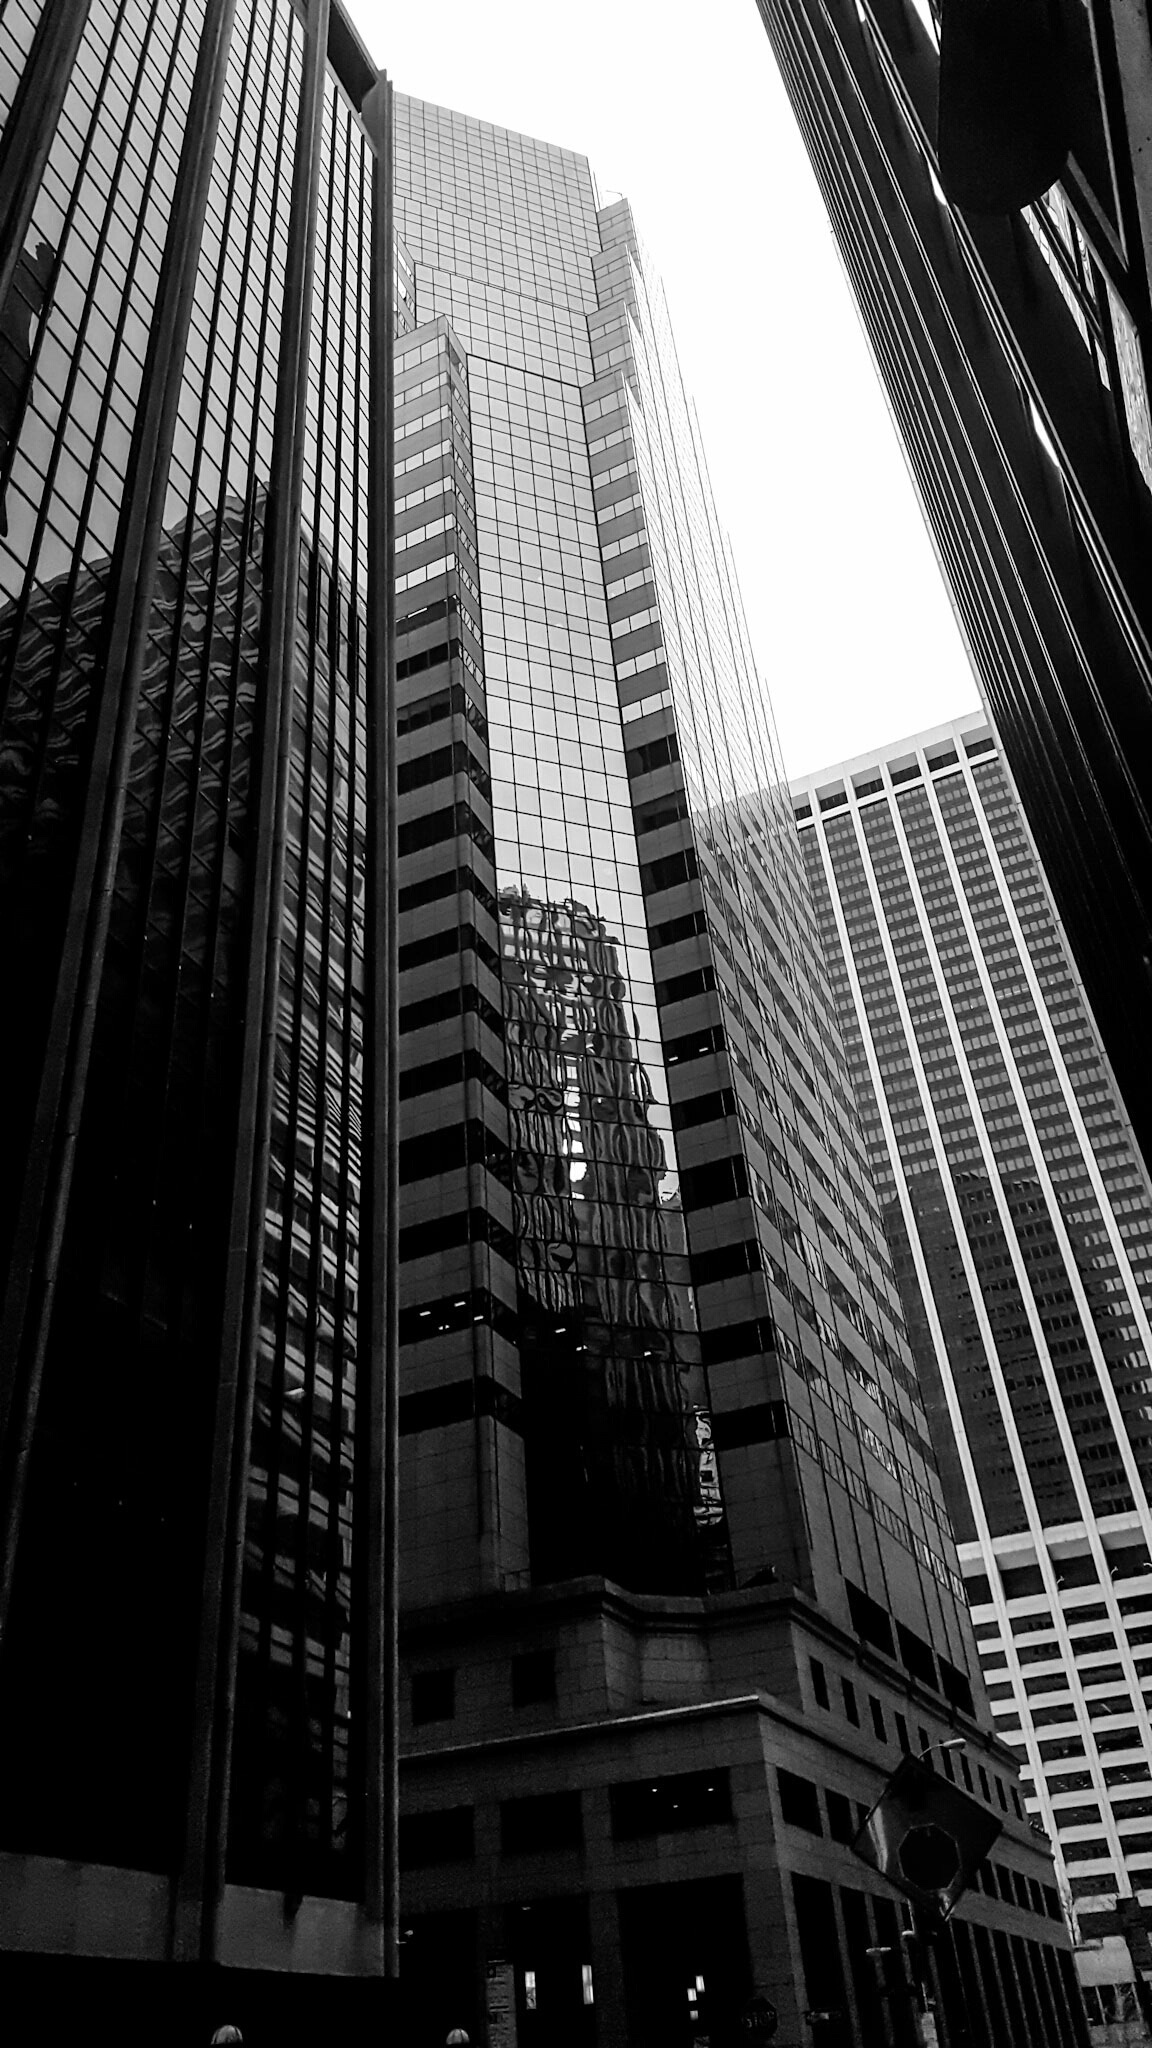
black and white, architecture, skyline, building, city, skyscraper, cityscape, downtown, line, black, monochrome, tower block, symmetry, shape, metropolis, urban area, monochrome photography, human settlement, metropolitan area